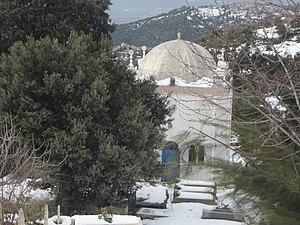
Sidi M'hamed Ouali à Bouzahrir Mekla
Un marabout est un ascète, qui se réclame le plus souvent de l'islam ou d'un syncrétisme musulman. Considéré comme un saint homme et un sage, le marabout fait l'objet d'un culte populaire. On en retrouve en Afrique du Nord, au Moyen-Orient et sous diverses formes, dans certaines régions d'Afrique subsaharienne.
Mekla est une commune de la wilaya de Tizi Ouzou en Algérie.